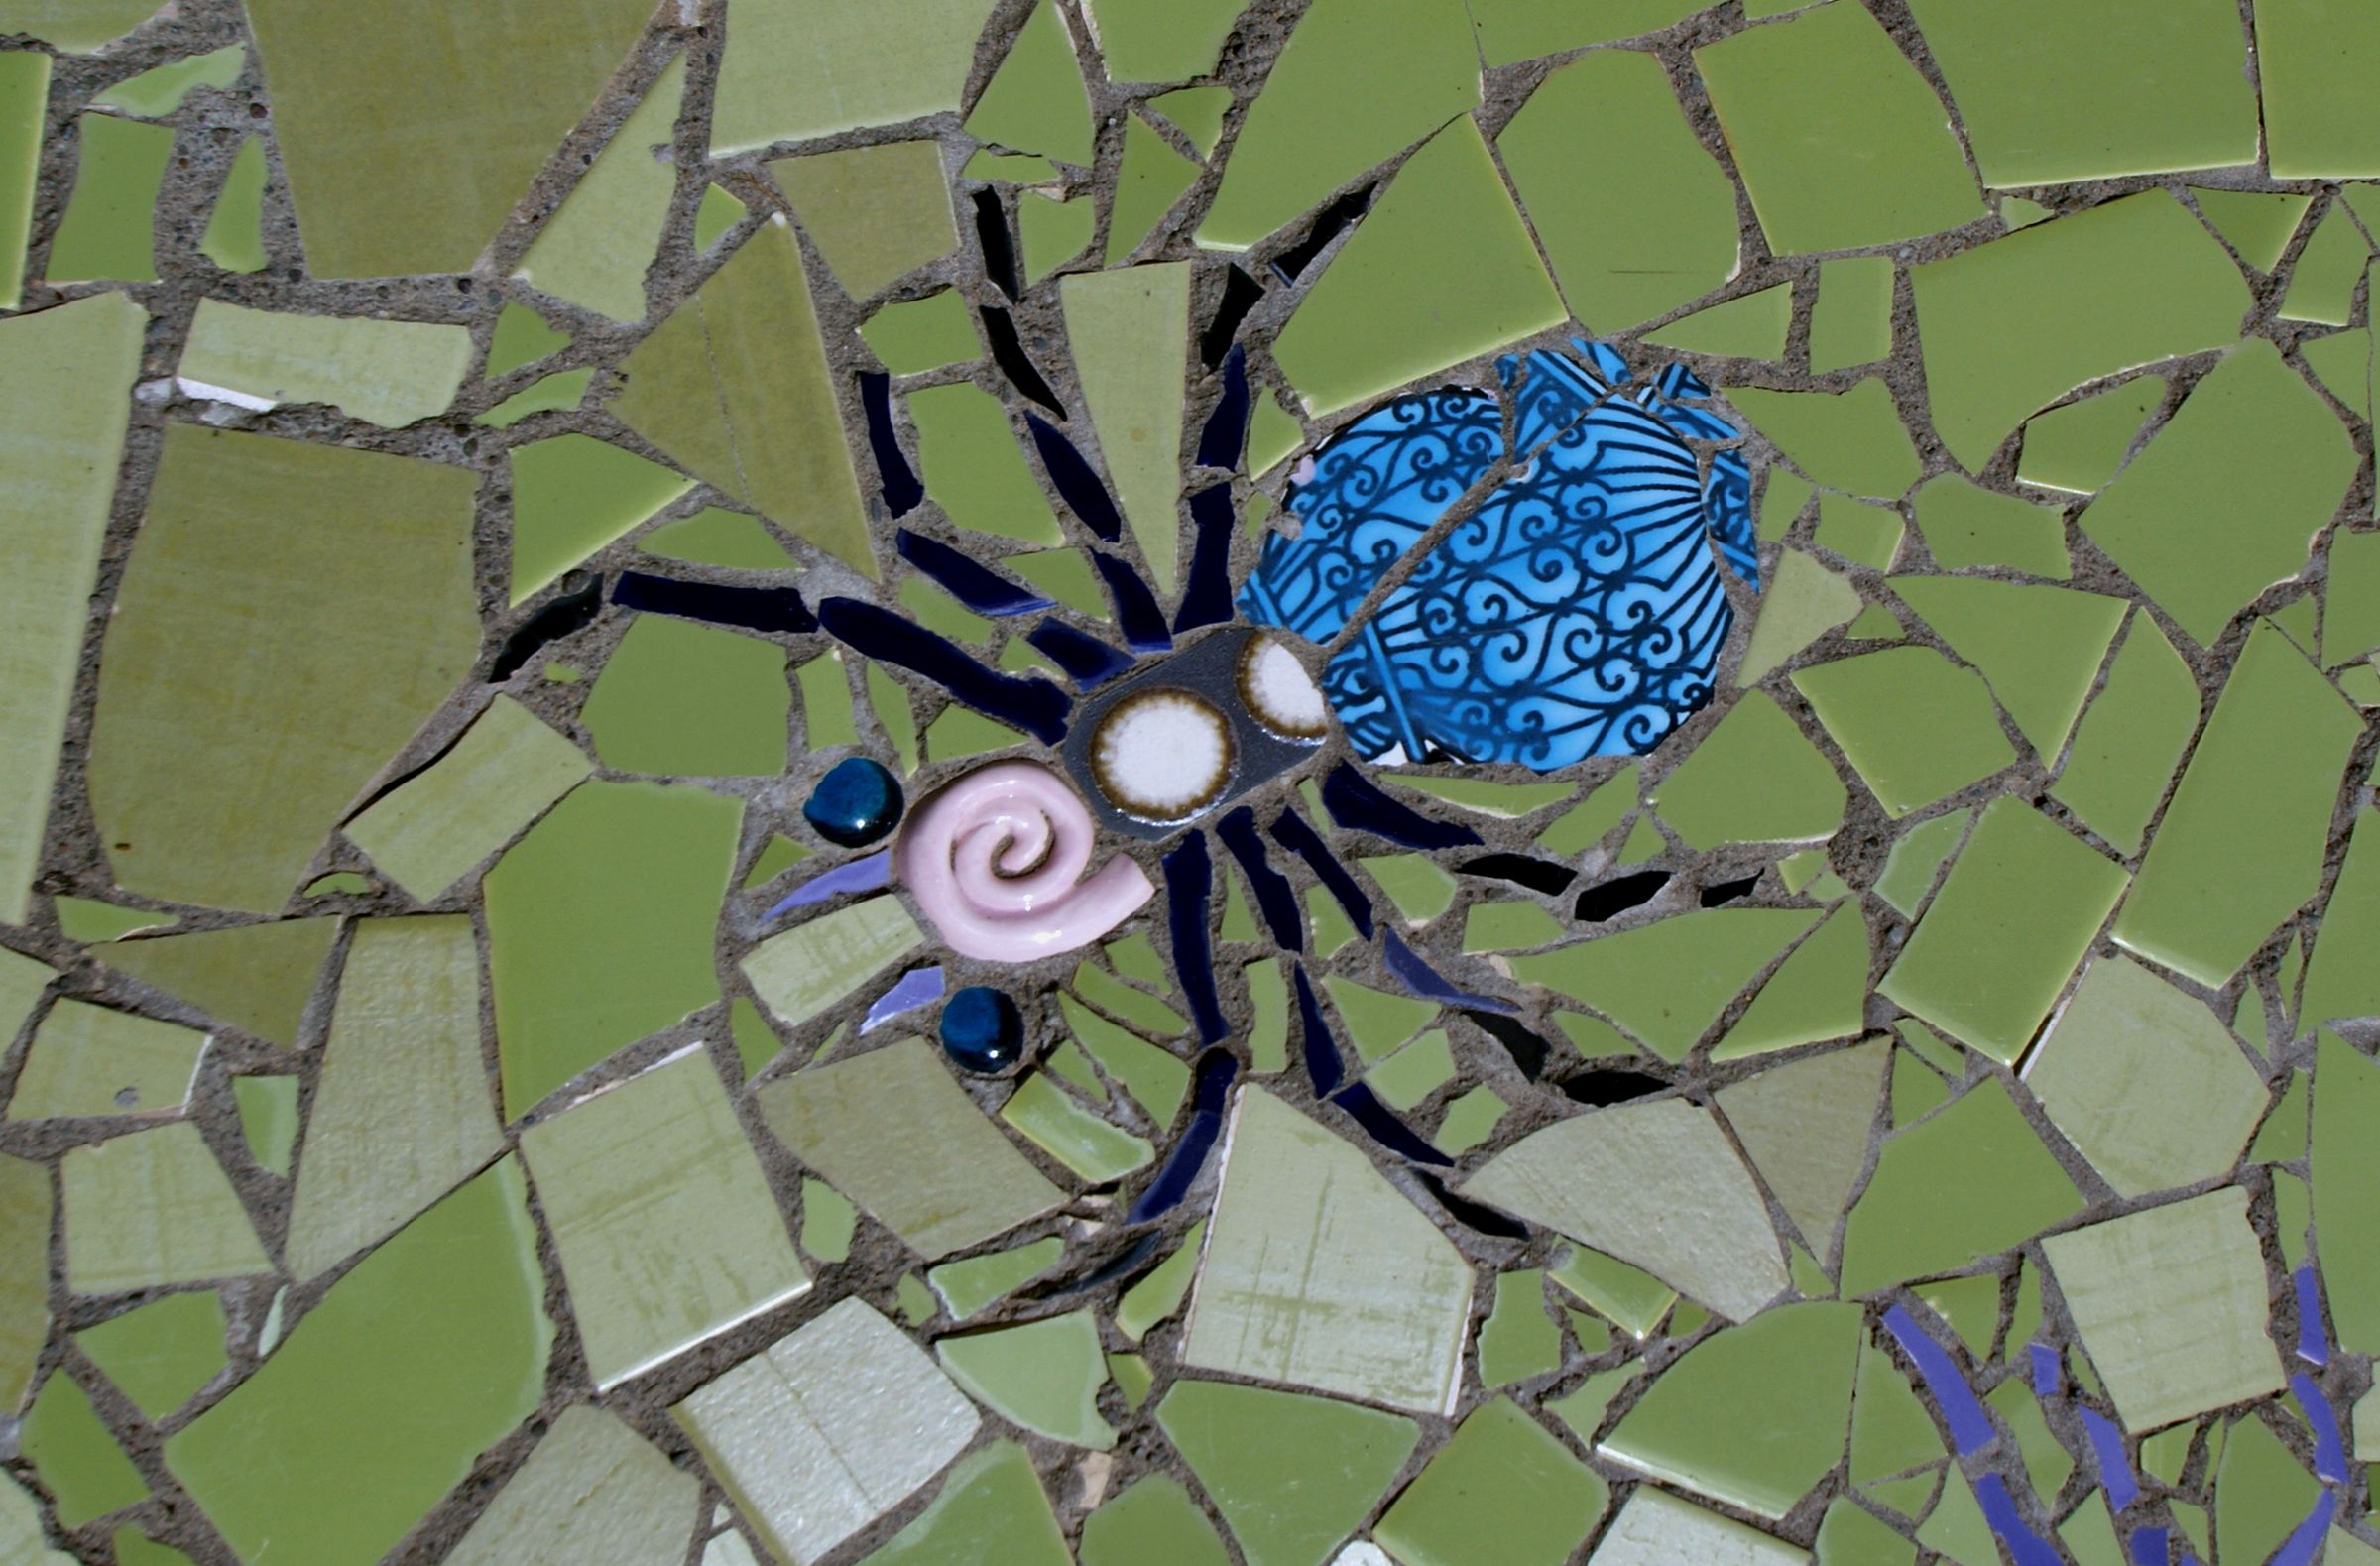
leaf, flower, window, glass, pattern, green, biology, botany, garden, circle, invertebrate, spider, sculpture, art, newzealand, mosaic, gardenart, akaroafrench, gaintshouseakaroa, lintonhouseakaroa, gardenandgallery, terracedgardens, sculpturesandmosaics, giantseriesartwork, josiemartin, staturesakaroa, sculpturesgardengarden, connection, bluebug, mosaictiles, mosaicstatures, mosaicsculptures